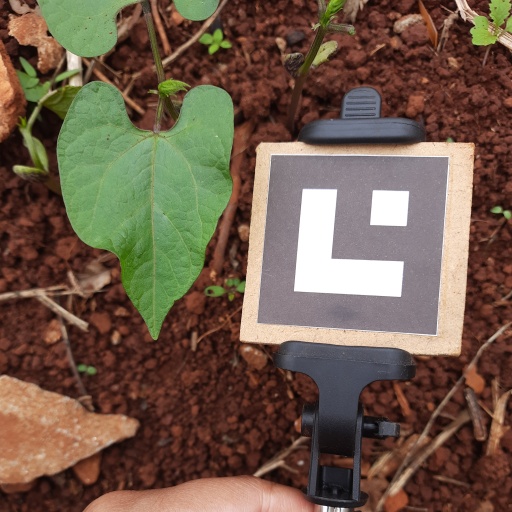
Observations: wavy surface, no eating holes, under shade